Miramichi, New Brunswick

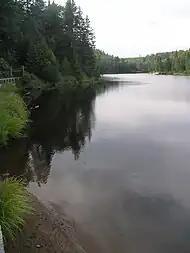
French Fort Cove

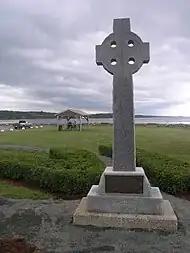
Irish Memorial on Middle Island

The Miramichi River is the centre of all activity. The communities that compose the city line its banks.